Kathryn Flanagan

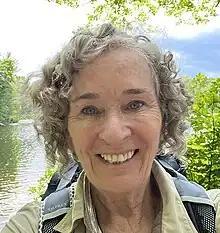
Kathryn Flanagan in 2022

Kathryn A. Flanagan is a retired American astronomer, the former interim director of the Space Telescope Science Institute, the operations center for the Hubble Space Telescope and James Webb Space Telescope. Her research also included work in X-ray astronomy using the Chandra X-ray Observatory.